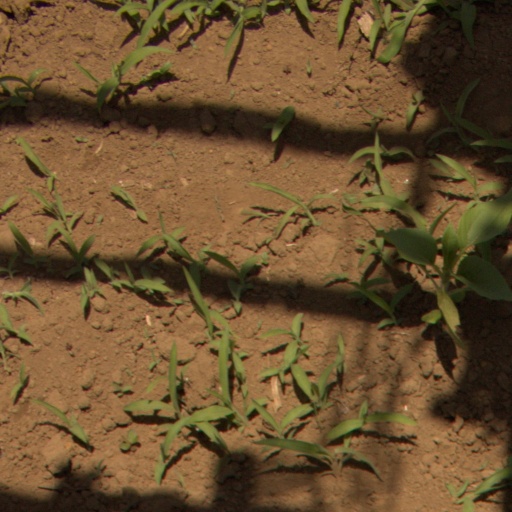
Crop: Jerusalem artichoke